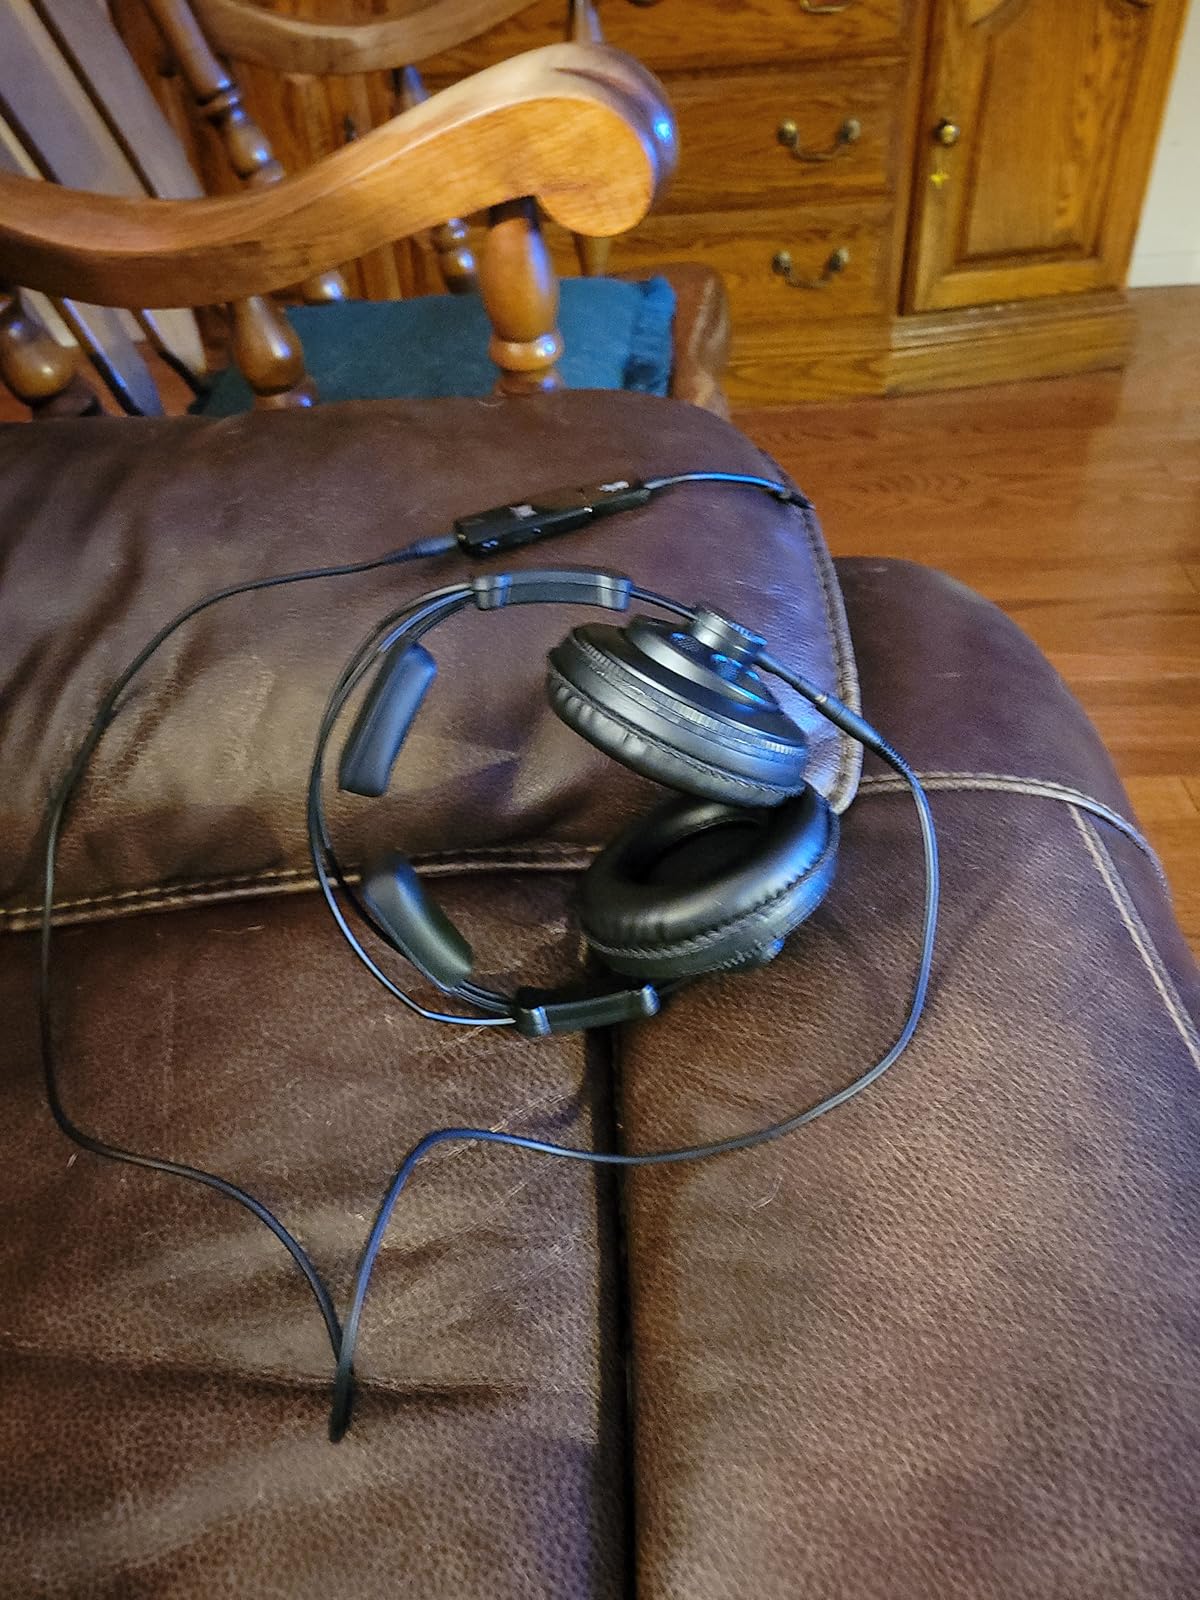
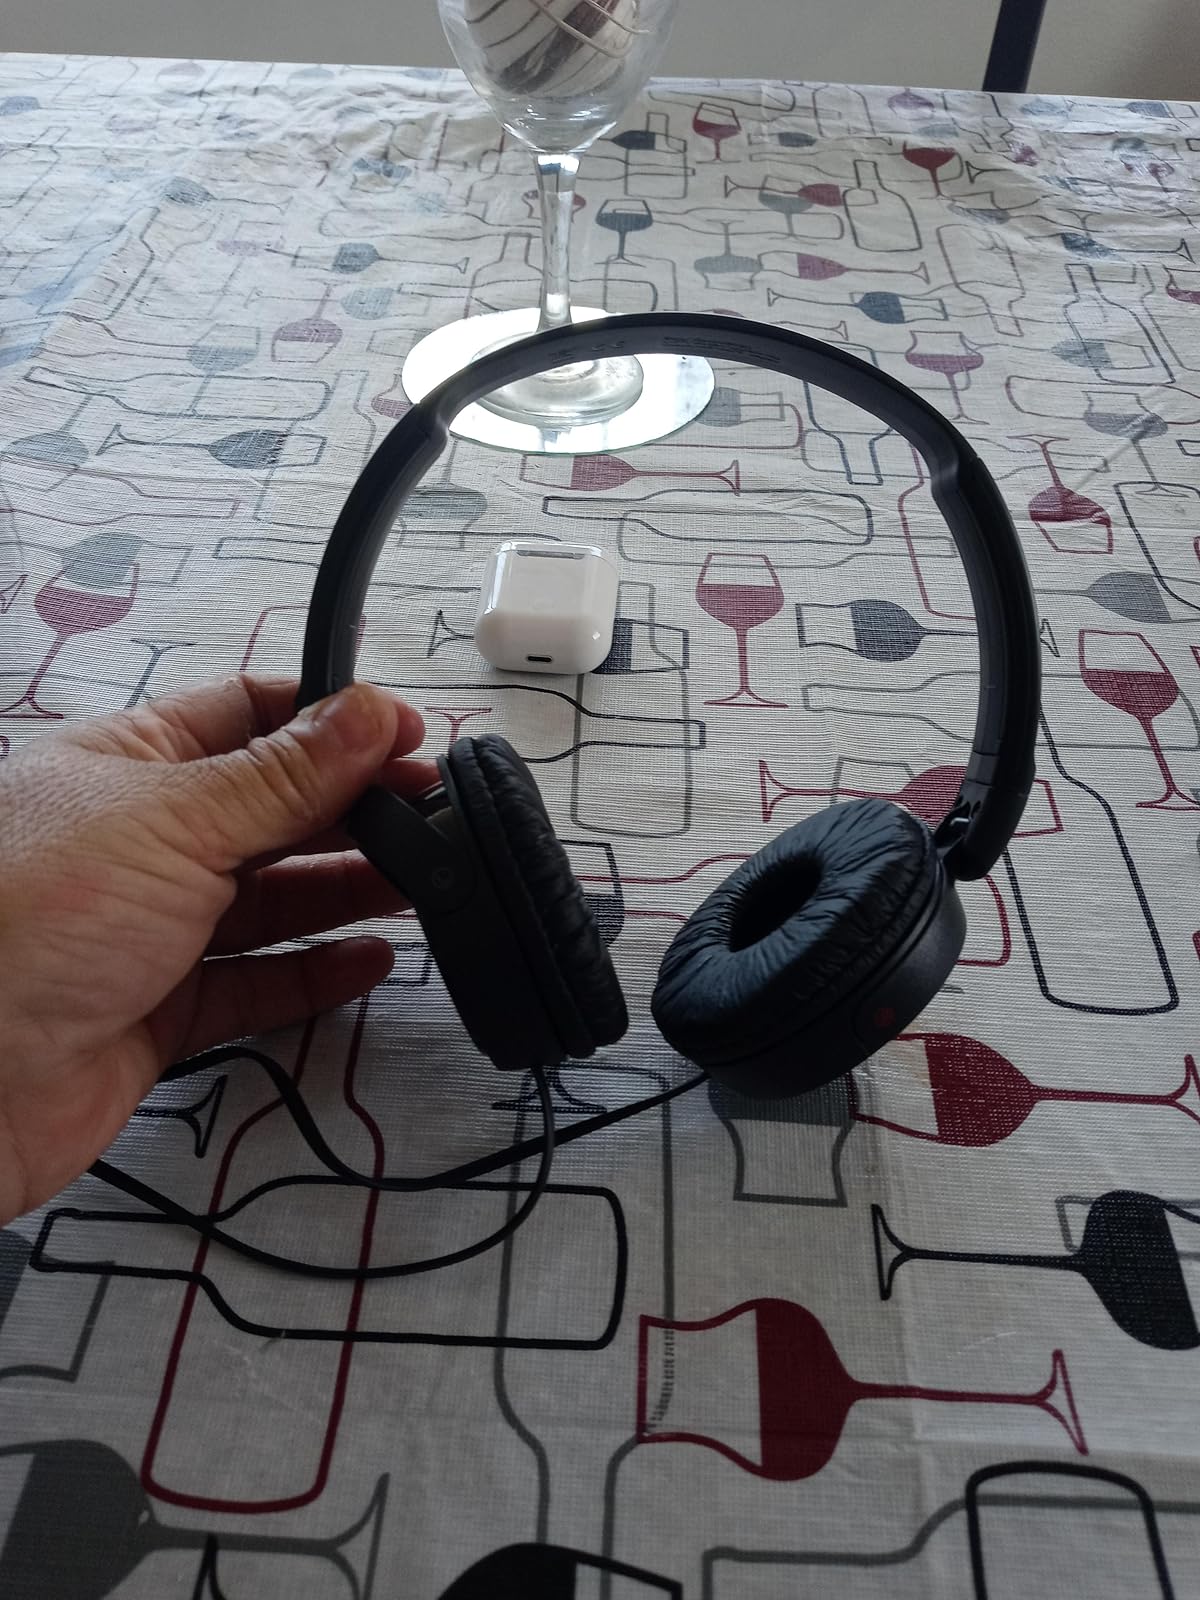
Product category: headphones
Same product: no